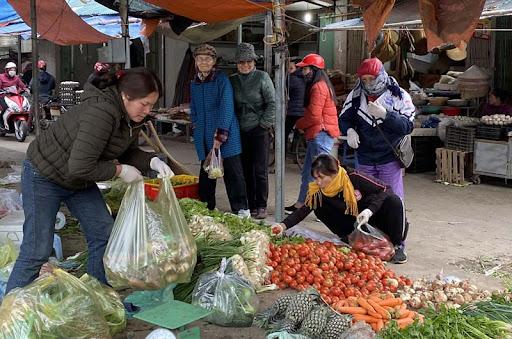
có một cái túi đựng rau quả xuất hiện trên tay của người phụ nữ đứng trong quầy hàng